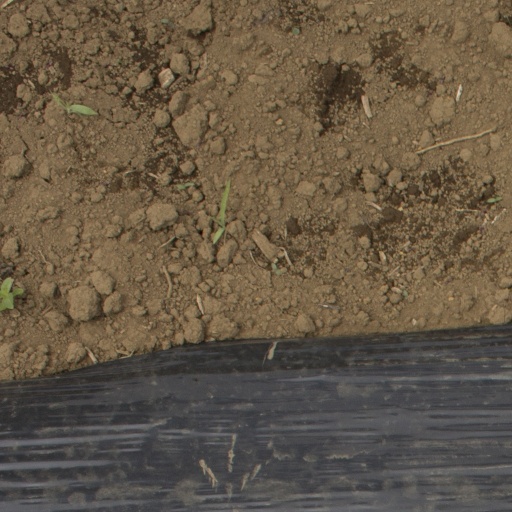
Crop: Jerusalem artichoke